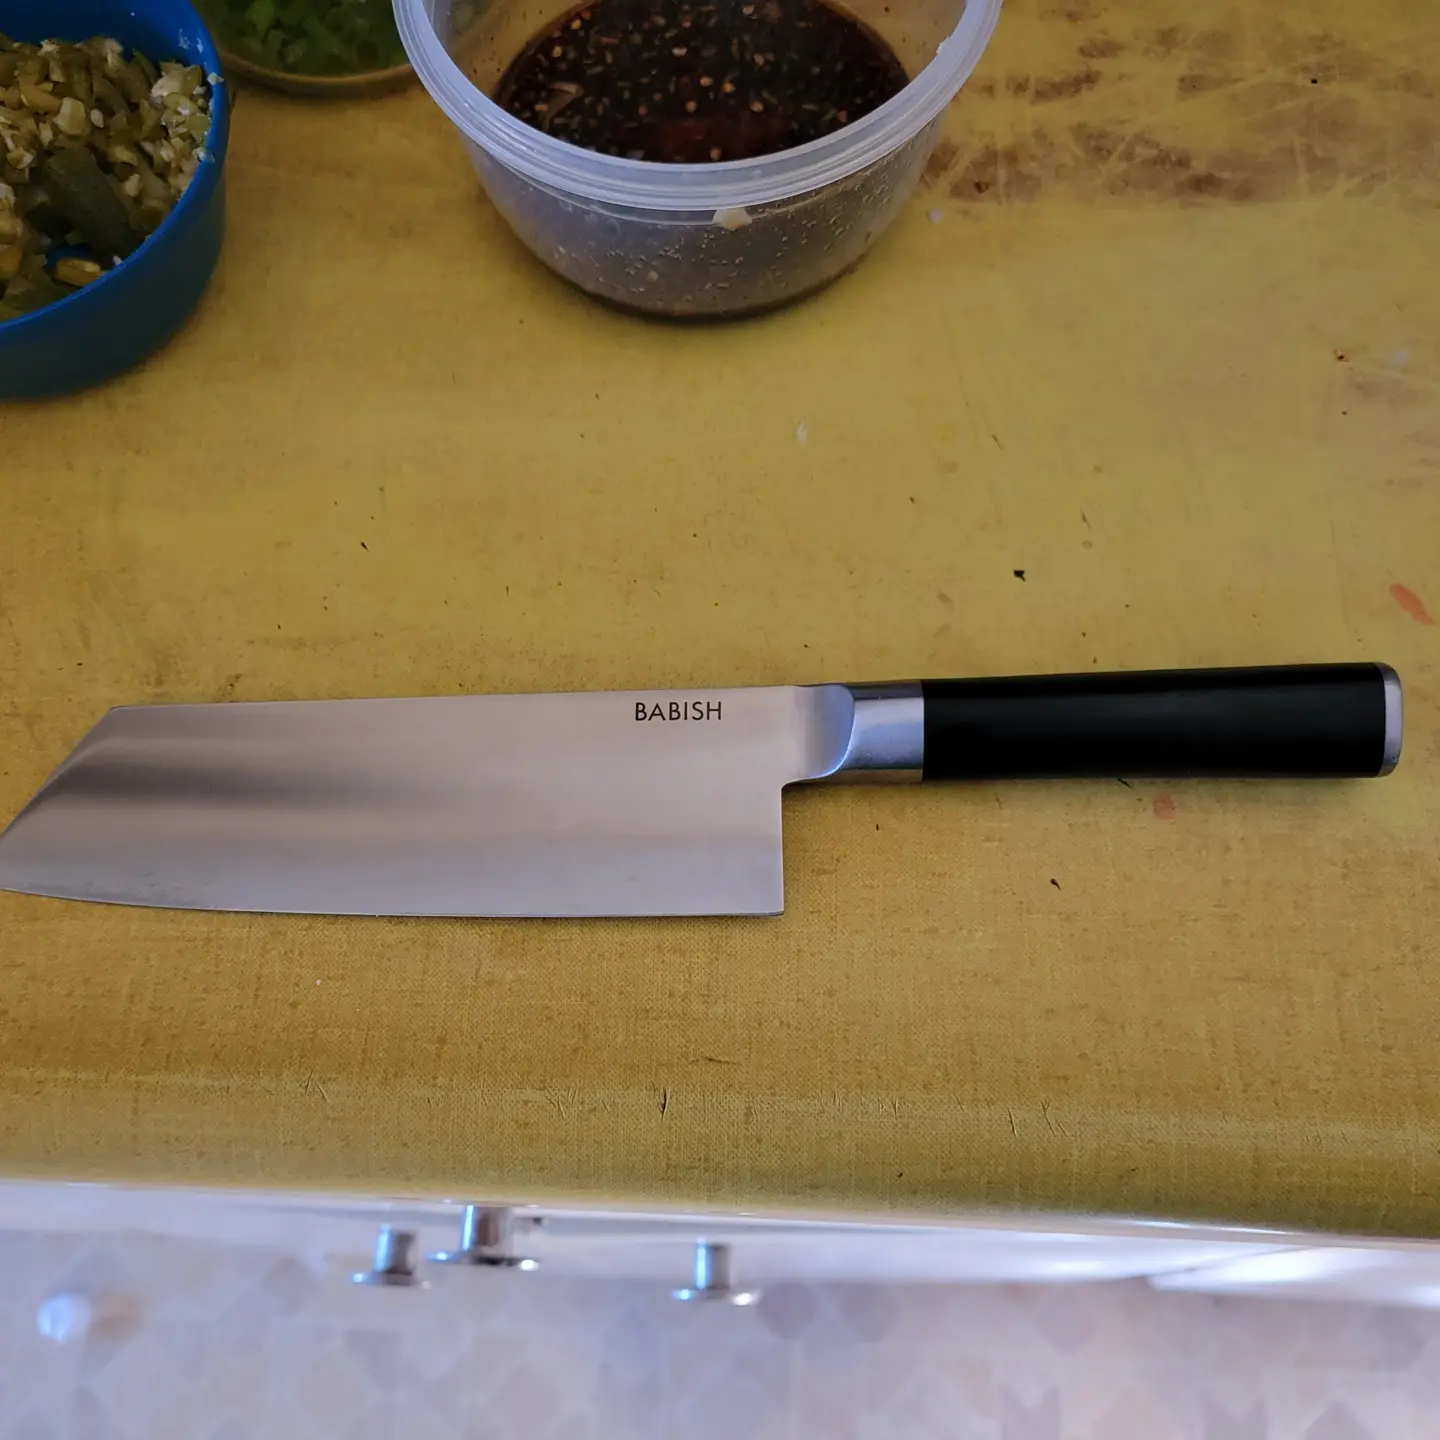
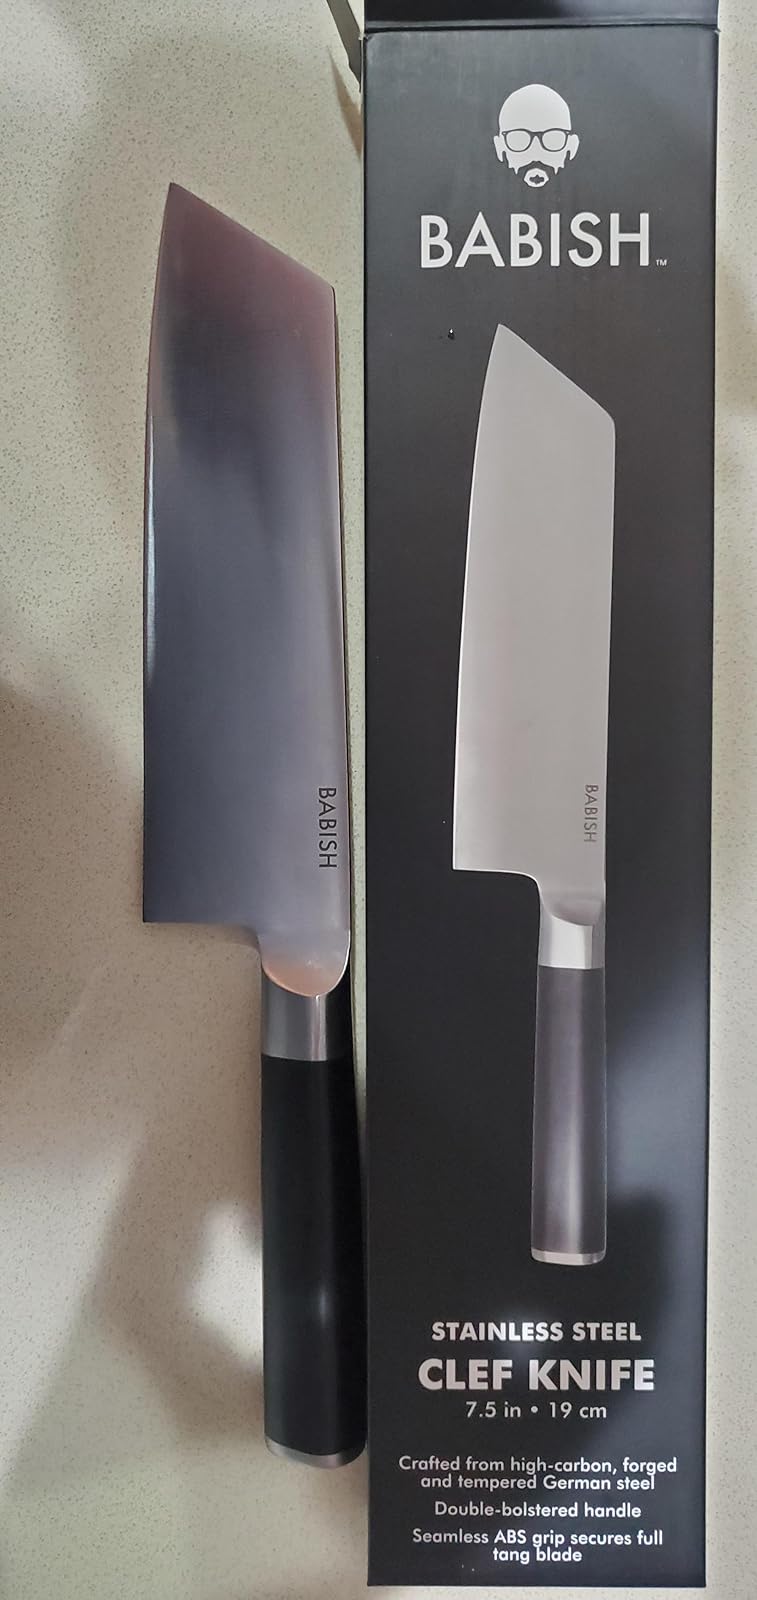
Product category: items_knife
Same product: yes